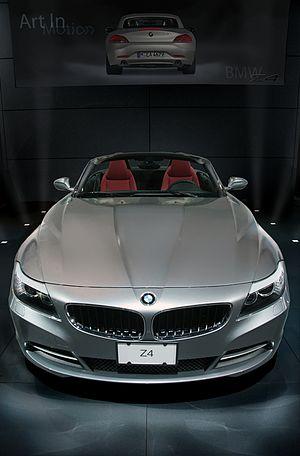
BMW Z4 2009
La BMW Z4 est un modèle de roadster du constructeur automobile allemand BMW commercialisé à partir de 2009, dénommée en interne BMW E89, remplaçante de la BMW E85. Pour la première fois dans son histoire, afin de rivaliser avec la concurrence telle Mercedes-Benz et son roadster SLK, la Z4 s'équipe d'un toit rigide rétractable. Cette nouvelle Z4 ne sera d'ailleurs plus scindée en deux véhicules distincts, coupé et roadster, mais sera uniquement disponible en version découvrable.